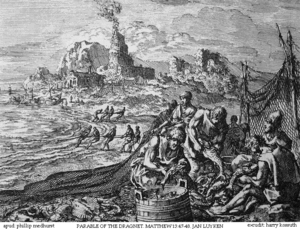
La parabole du filet est une métaphore sur la fin des temps et le tri des âmes.